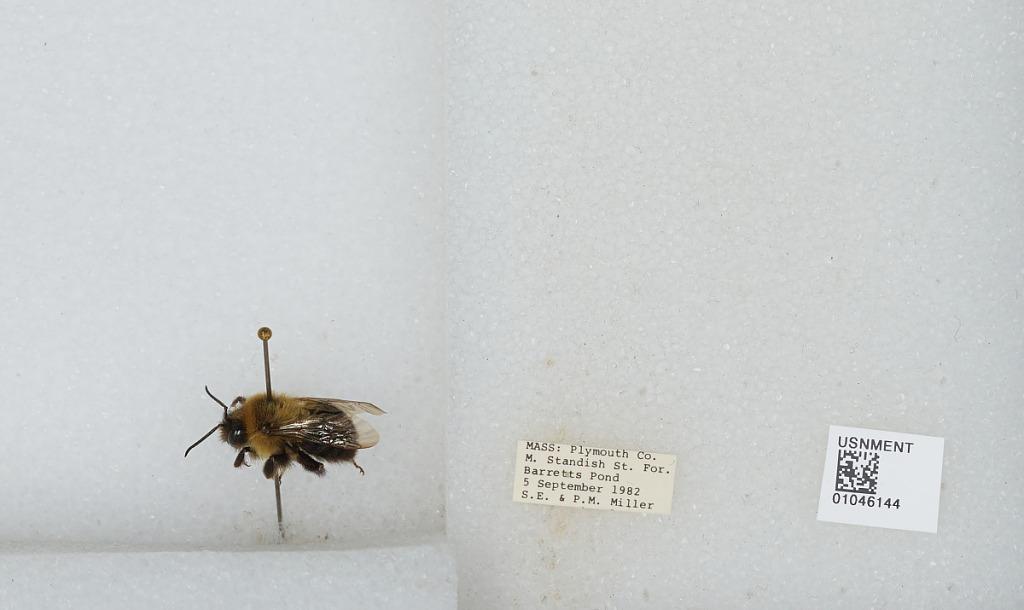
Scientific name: Bombus sp.
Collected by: S. Miller & P. Miller
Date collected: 1982-9-5
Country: United States
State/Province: Massachusetts
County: Plymouth
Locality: Myles Standish State Forest, Barretts Pond
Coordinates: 41.8458, -70.6947